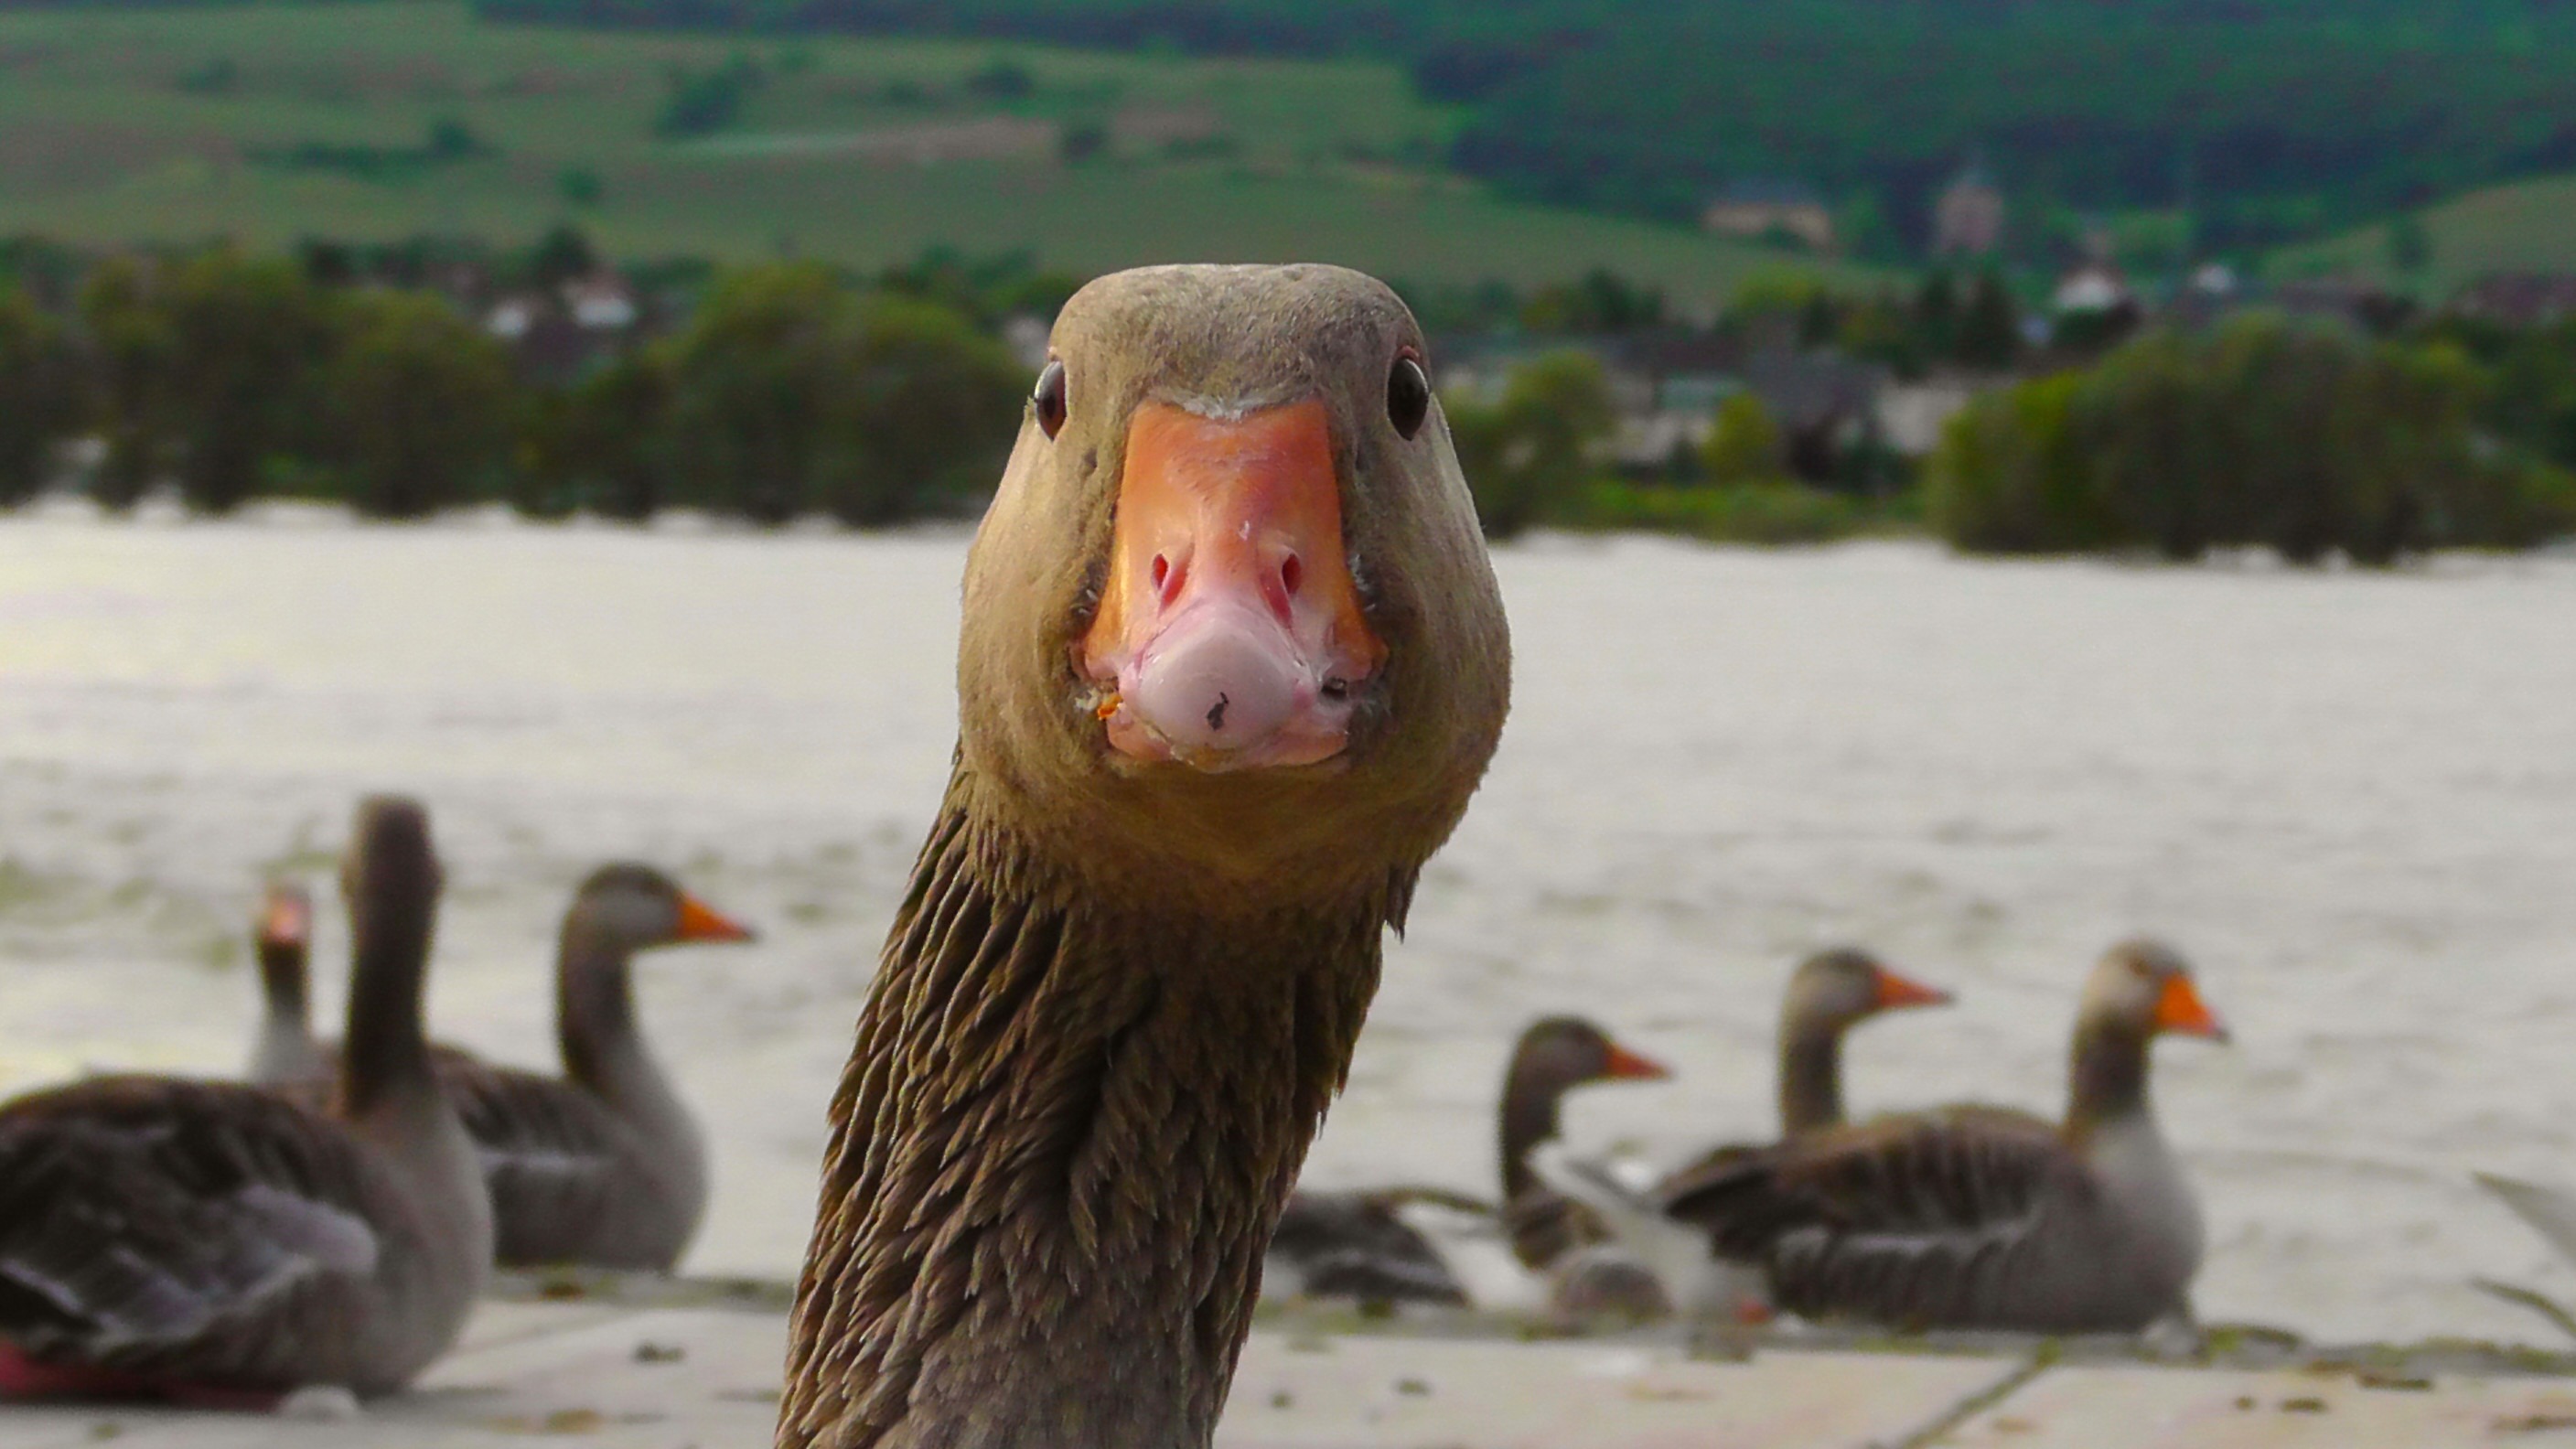
nature, bird, river, wildlife, portrait, beak, fowl, fauna, plumage, duck, eye, head, goose, vertebrate, bill, waterfowl, water bird, ducks geese and swans